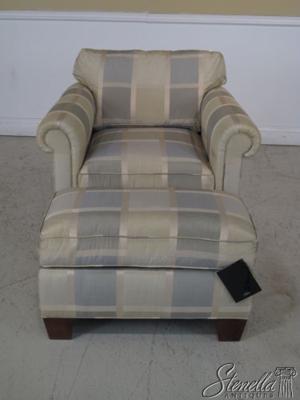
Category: chair